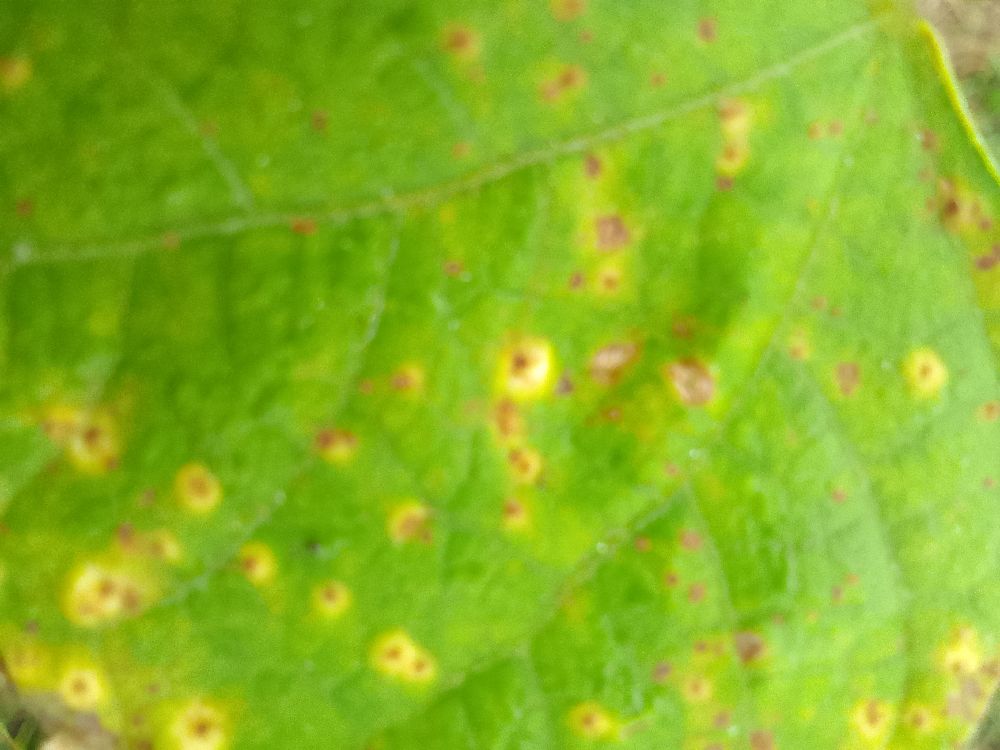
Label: rust